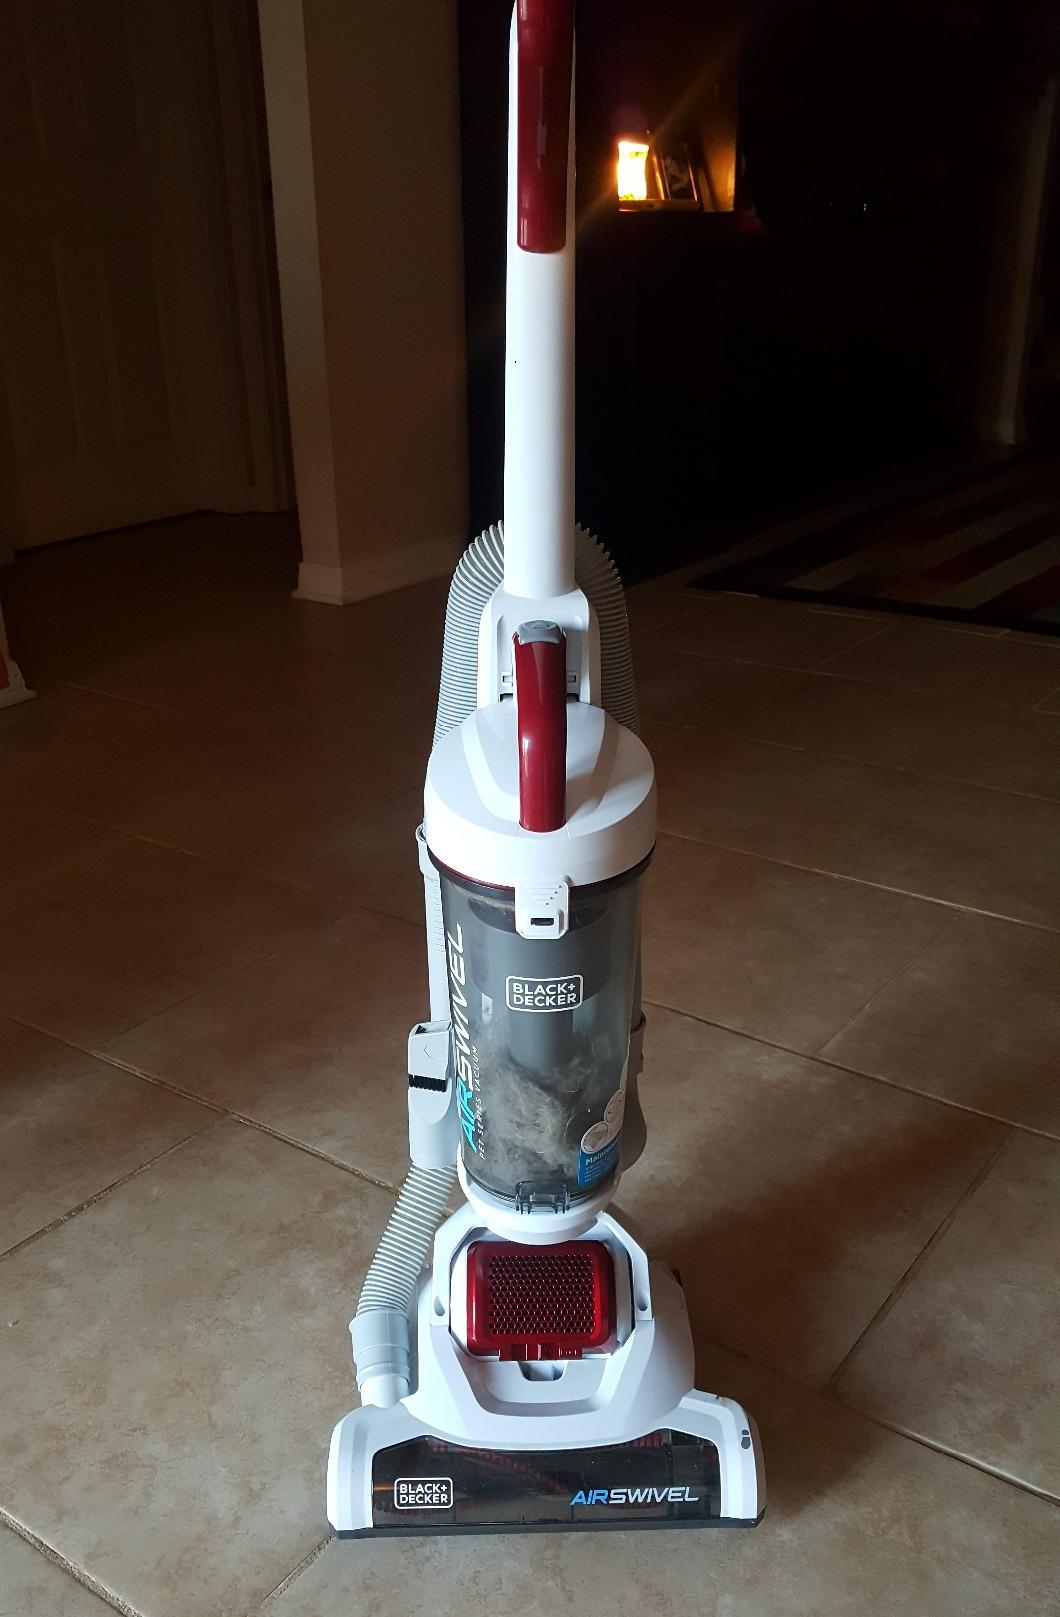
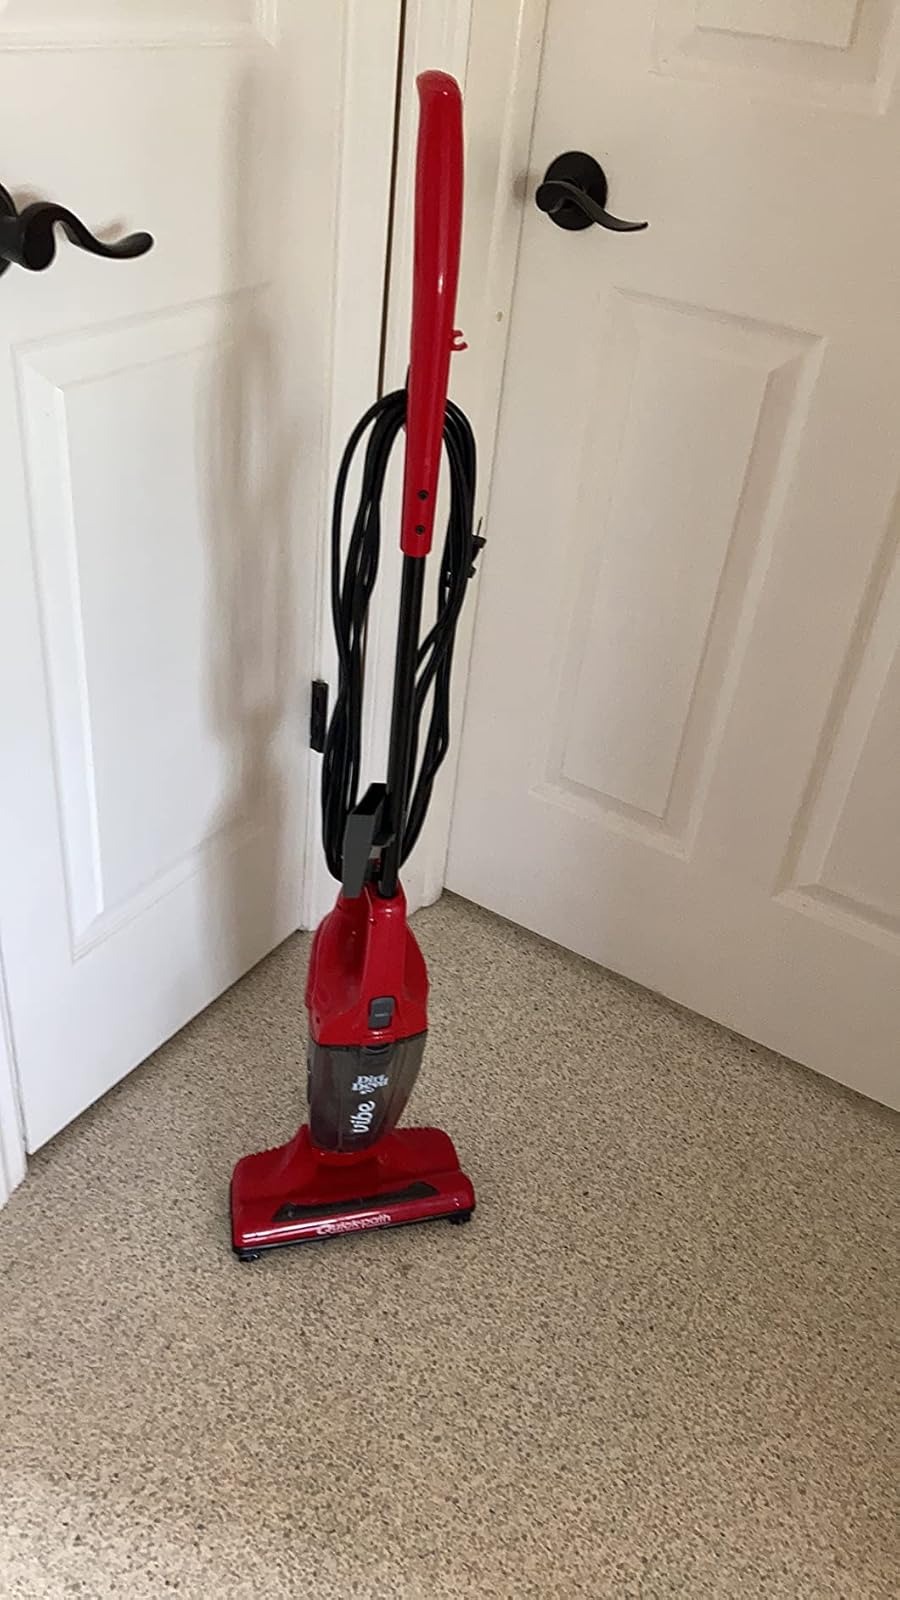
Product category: items_vacuum
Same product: no